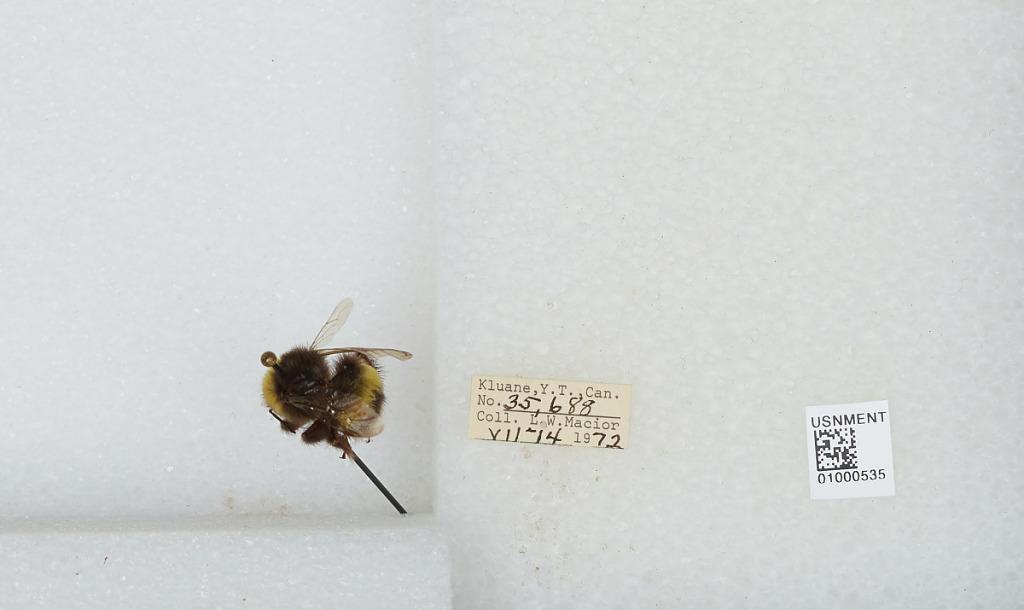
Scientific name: Bombus (Bombus) lucorum (Linnaeus)
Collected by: L. Macior
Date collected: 1972-7-14
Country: Canada
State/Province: Yukon Territory
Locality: Kluane
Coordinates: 60.75, -139.5